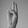
ASL letter: U